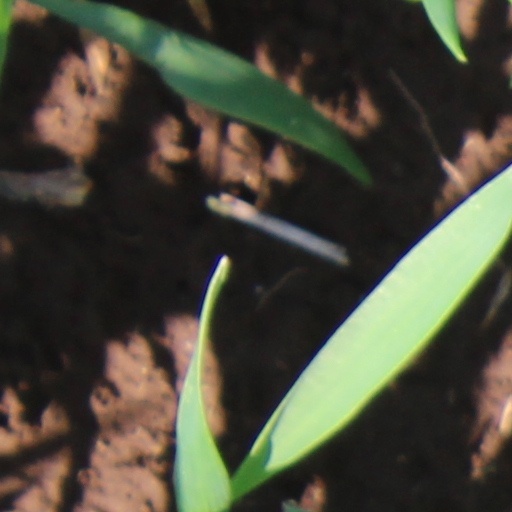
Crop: wheat